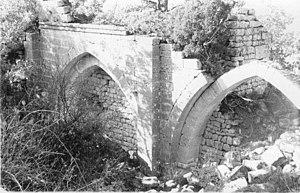
Église du Fort de Buoux, Vaucluse, en 1960. Vue de la corniche moulurée marquant le départ de la voûte.
Buoux est une commune française située dans le département de Vaucluse, en région Provence-Alpes-Côte d'Azur.